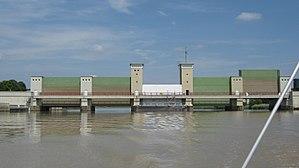
La Leda est un affluent de l’Ems par la rive droite. Elle est navigable sur les 25 km en amont de la confluence.